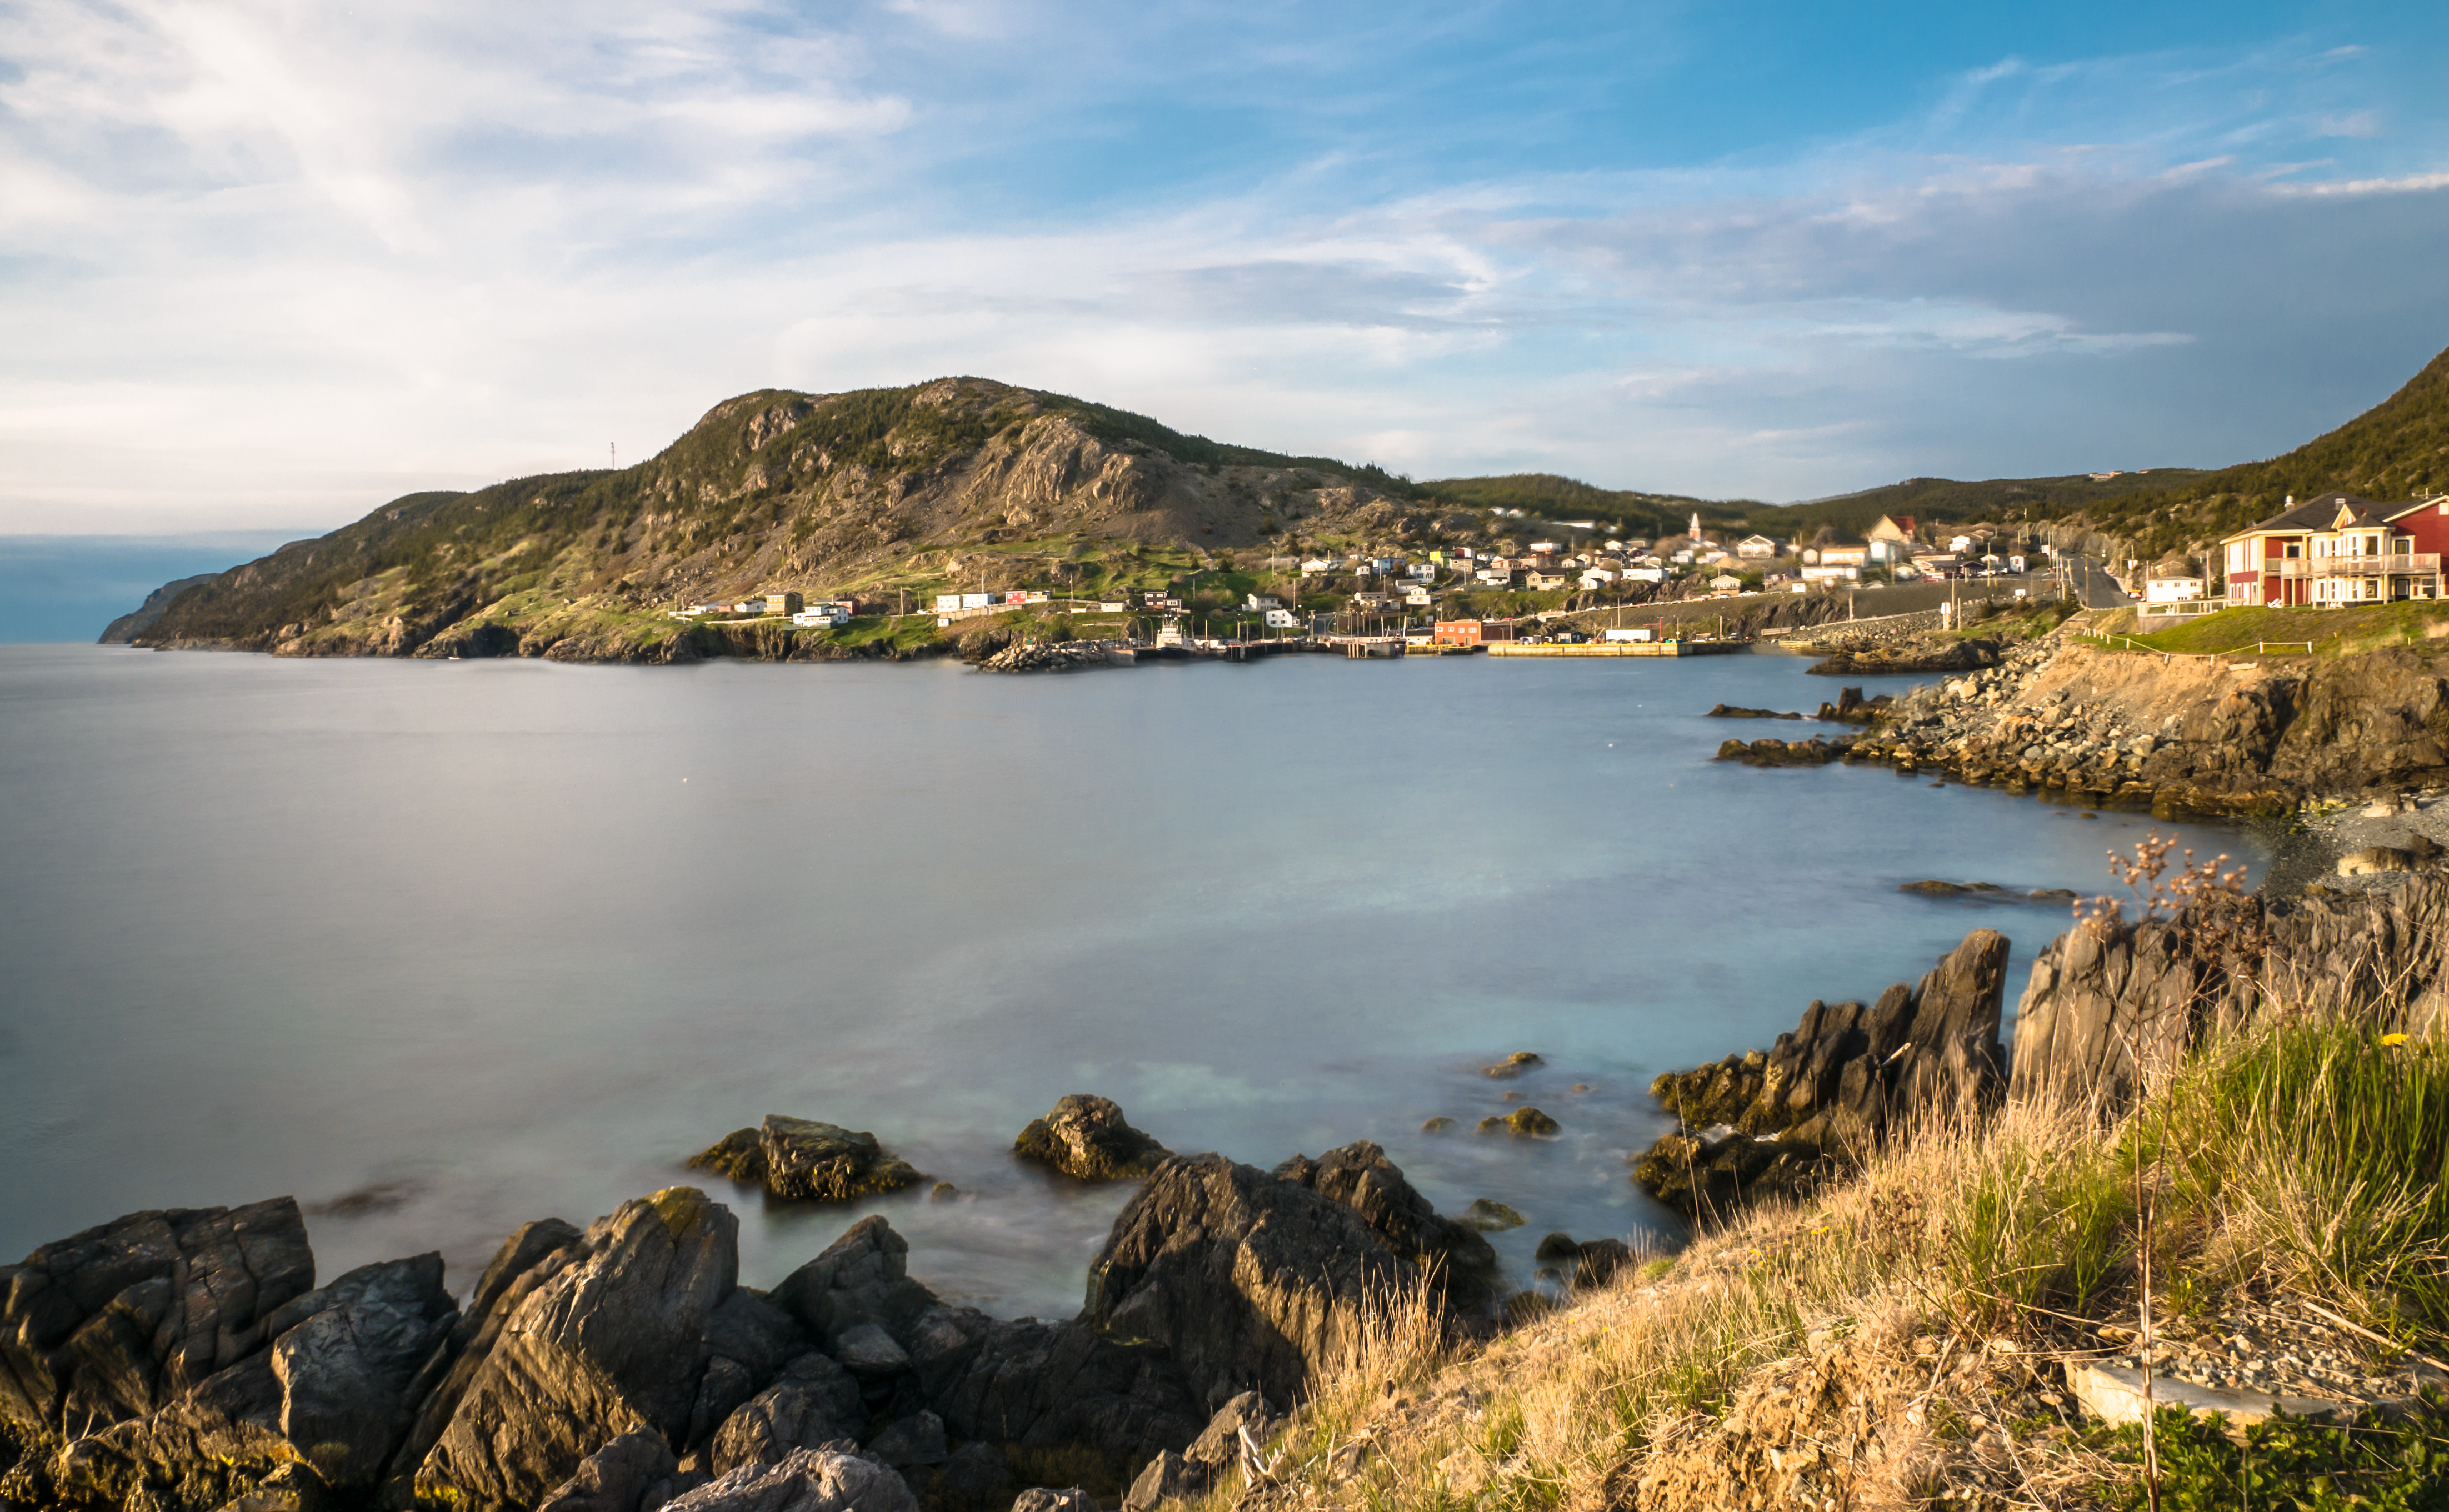
landscape, sea, coast, water, nature, outdoor, rock, ocean, wilderness, mountain, cloud, hill, shore, lake, mountain range, cliff, seaside, dusk, rural, cove, reflection, peaceful, natural, scenery, bay, fjord, reservoir, terrain, body of water, mountains, dramatic, loch, cape, landform, villages, geographical feature, mountainous landforms